Sub-Saharan Africa

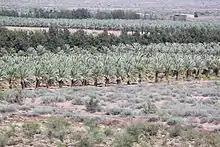
The Naute Fruit Farm at the Naute Dam outside of Keetmanshoop, Namibia

Agriculture represents 20% to 30% of GDP and 50% of exports. In some cases, 60% to 90% of the labor force are employed in agriculture. Most agricultural activity is subsistence farming. This has made agricultural activity vulnerable to climate change and global warming. As of right now Sub-Saharan Africa has degraded land covering one million square kilometres. Biotechnology has been advocated to create high yield, pest and environmentally resistant crops in the hands of small farmers. The Bill and Melinda Gates Foundation is a strong advocate and donor to this cause. Biotechnology and GM crops have met resistance both by natives and environmental groups.